Heritage Park, Queensland

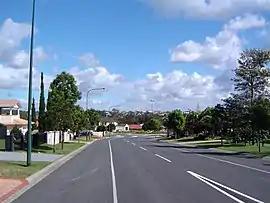
Lamberth Road, 2014

Heritage Park is a suburb in the City of Logan, Queensland, Australia. In the , Heritage Park had a population of 4,930 people.